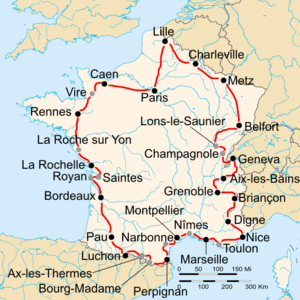
Le Tour de France de 1937 est la 31ᵉ édition du Tour de France, course cycliste qui s'est déroulée du 30 juin au 25 juillet 1937 sur 20 étapes pour 4 415 km.